Erkrath Nord station

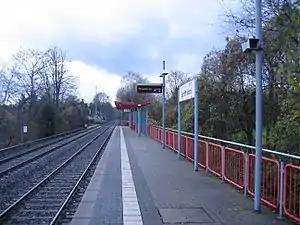

Erkrath Nord station is a Rhine-Ruhr S-Bahn station in the town of Erkrath in the German state of North Rhine-Westphalia. It was opened between 1905/14 on the last section of the Düsseldorf-Derendorf–Dortmund Süd railway from Mettmann station (now Mettmann Stadtwald station) to the Rhenish Railway Company's Düsseldorf station, opened on 15 September 1879.